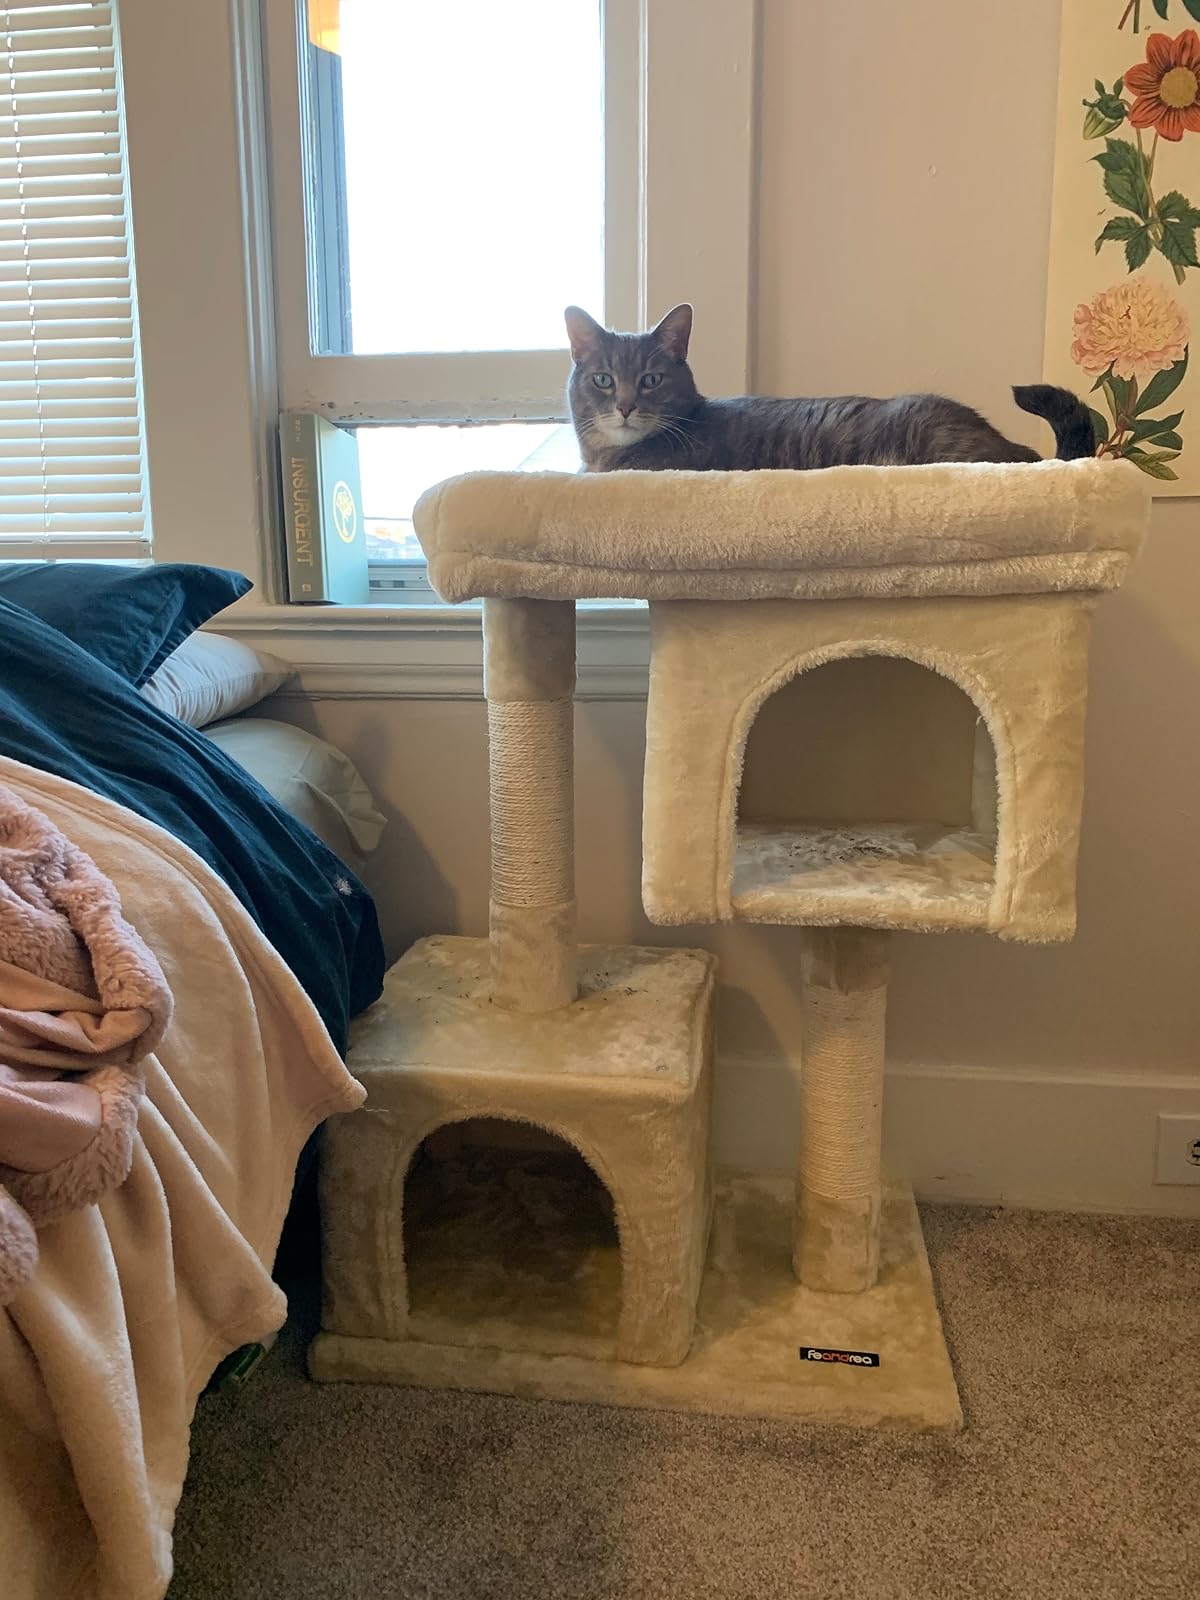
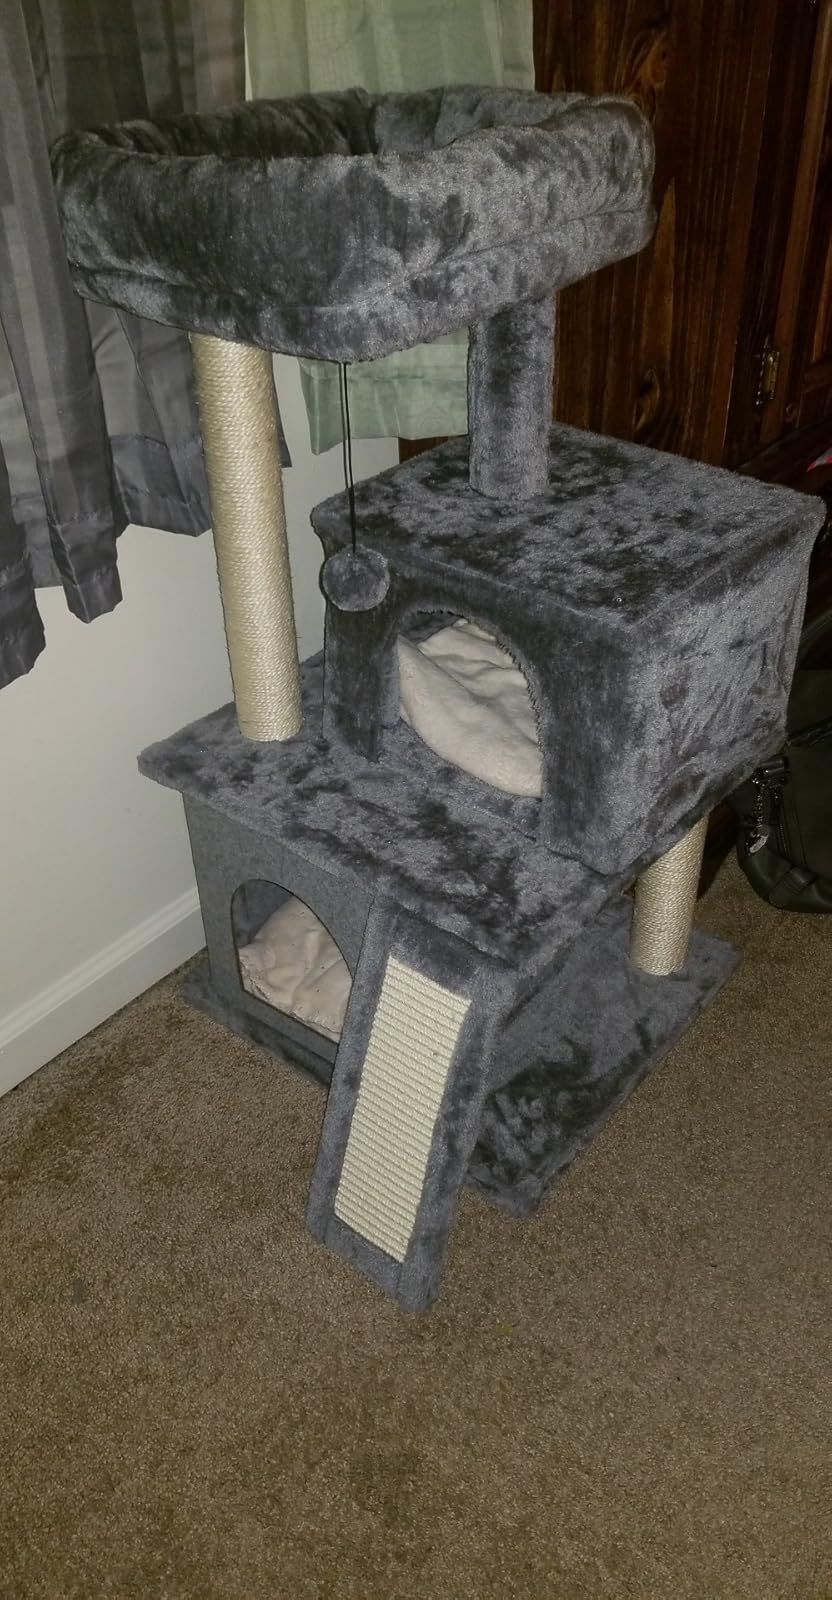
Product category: items_cat tree
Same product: no